Seilhan

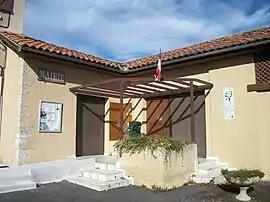
The town hall in Seilhan

Seilhan is a commune in the Haute-Garonne department in southwestern France.